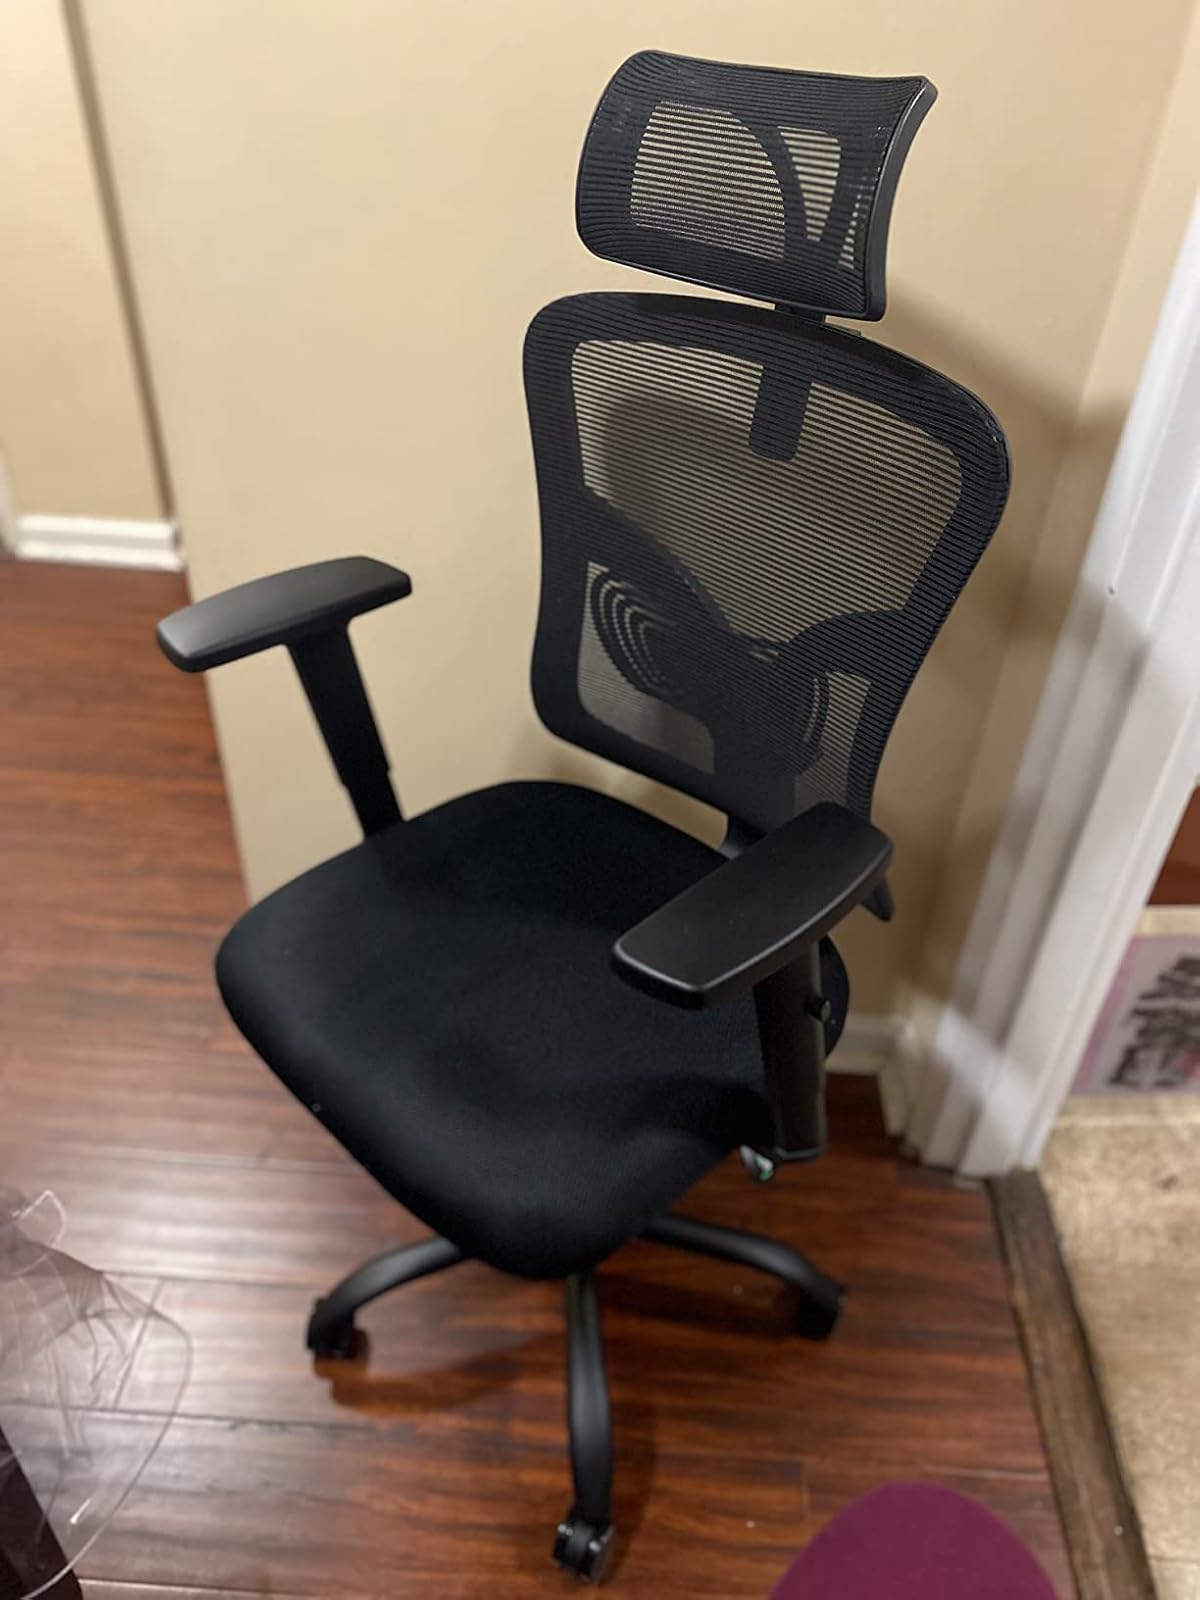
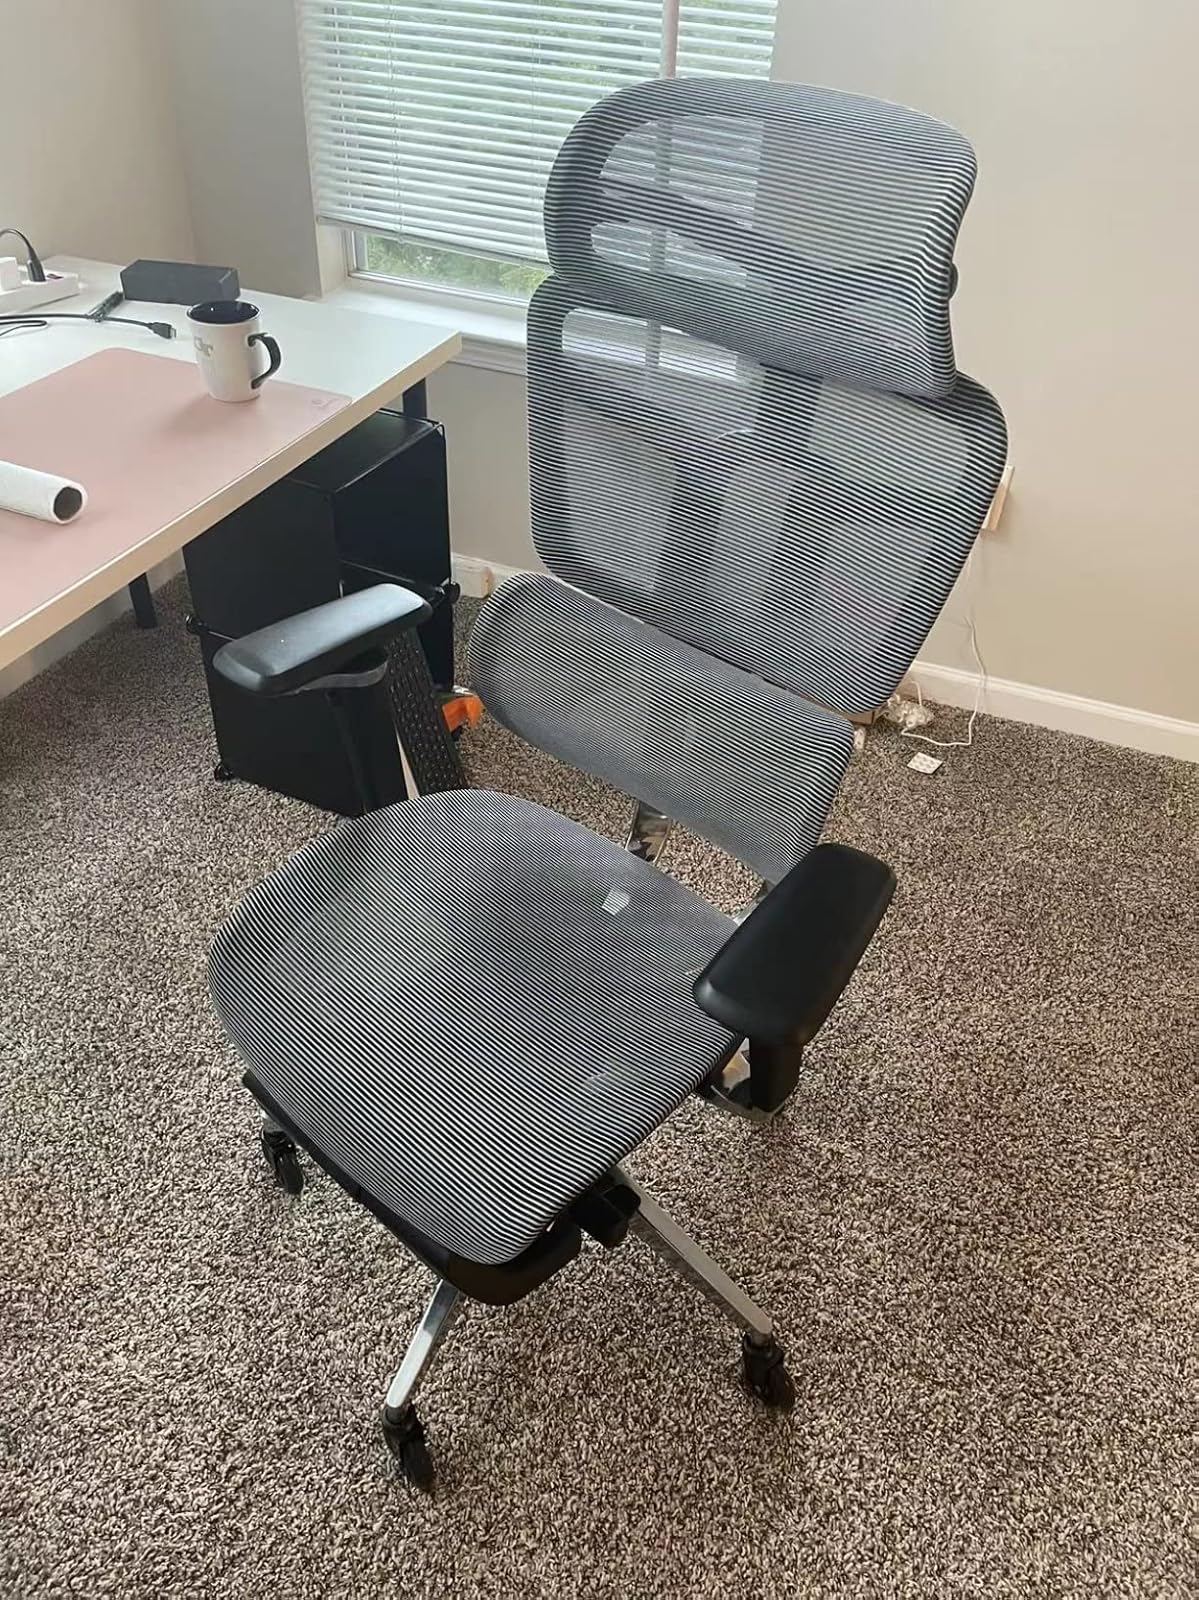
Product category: items_chair
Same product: no